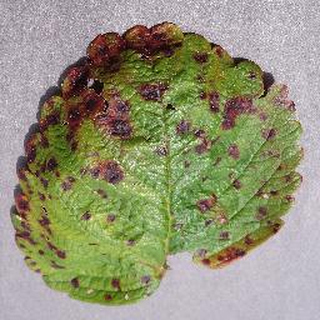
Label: strawberry_leaf_scorch